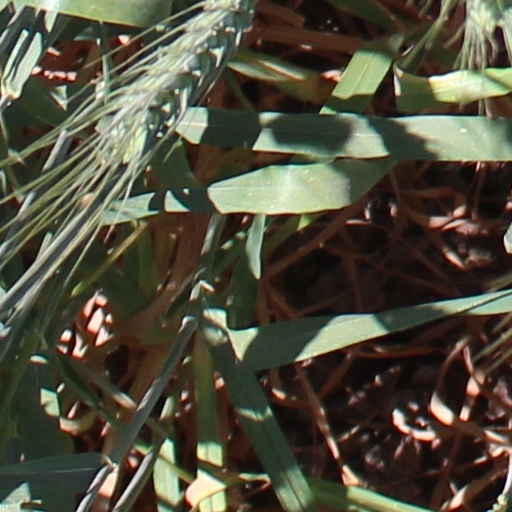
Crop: wheat